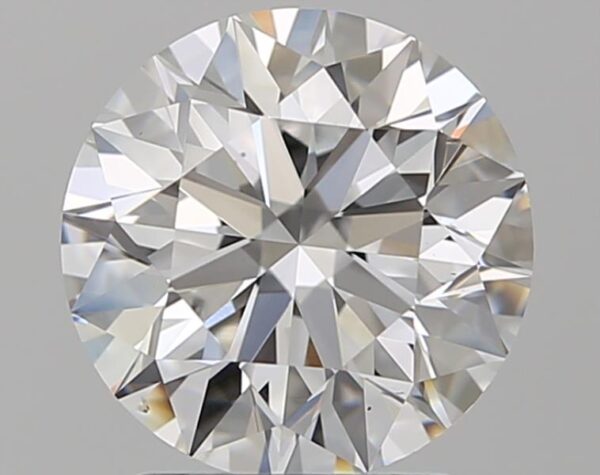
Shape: round
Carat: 1.91
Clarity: VS2
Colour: E
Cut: EX
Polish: EX
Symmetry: EX
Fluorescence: ST
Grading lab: GIA
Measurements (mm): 7.89 x 7.92 x 4.96